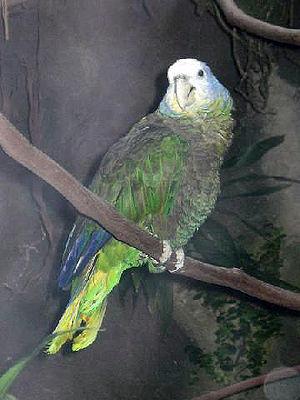
L'Amazone de Saint-Vincent est une espèce d'oiseaux néotropicaux de la famille des Psittacidae.